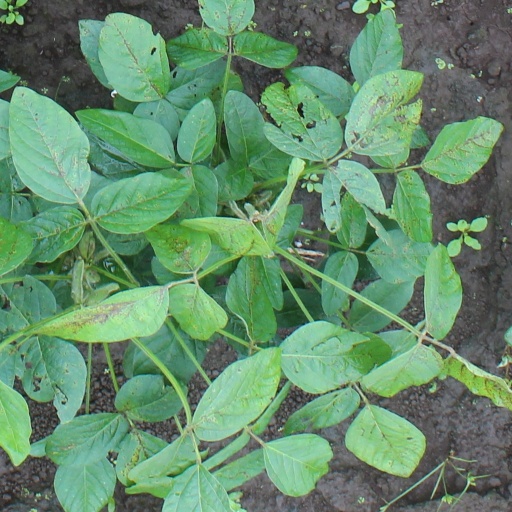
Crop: soybean